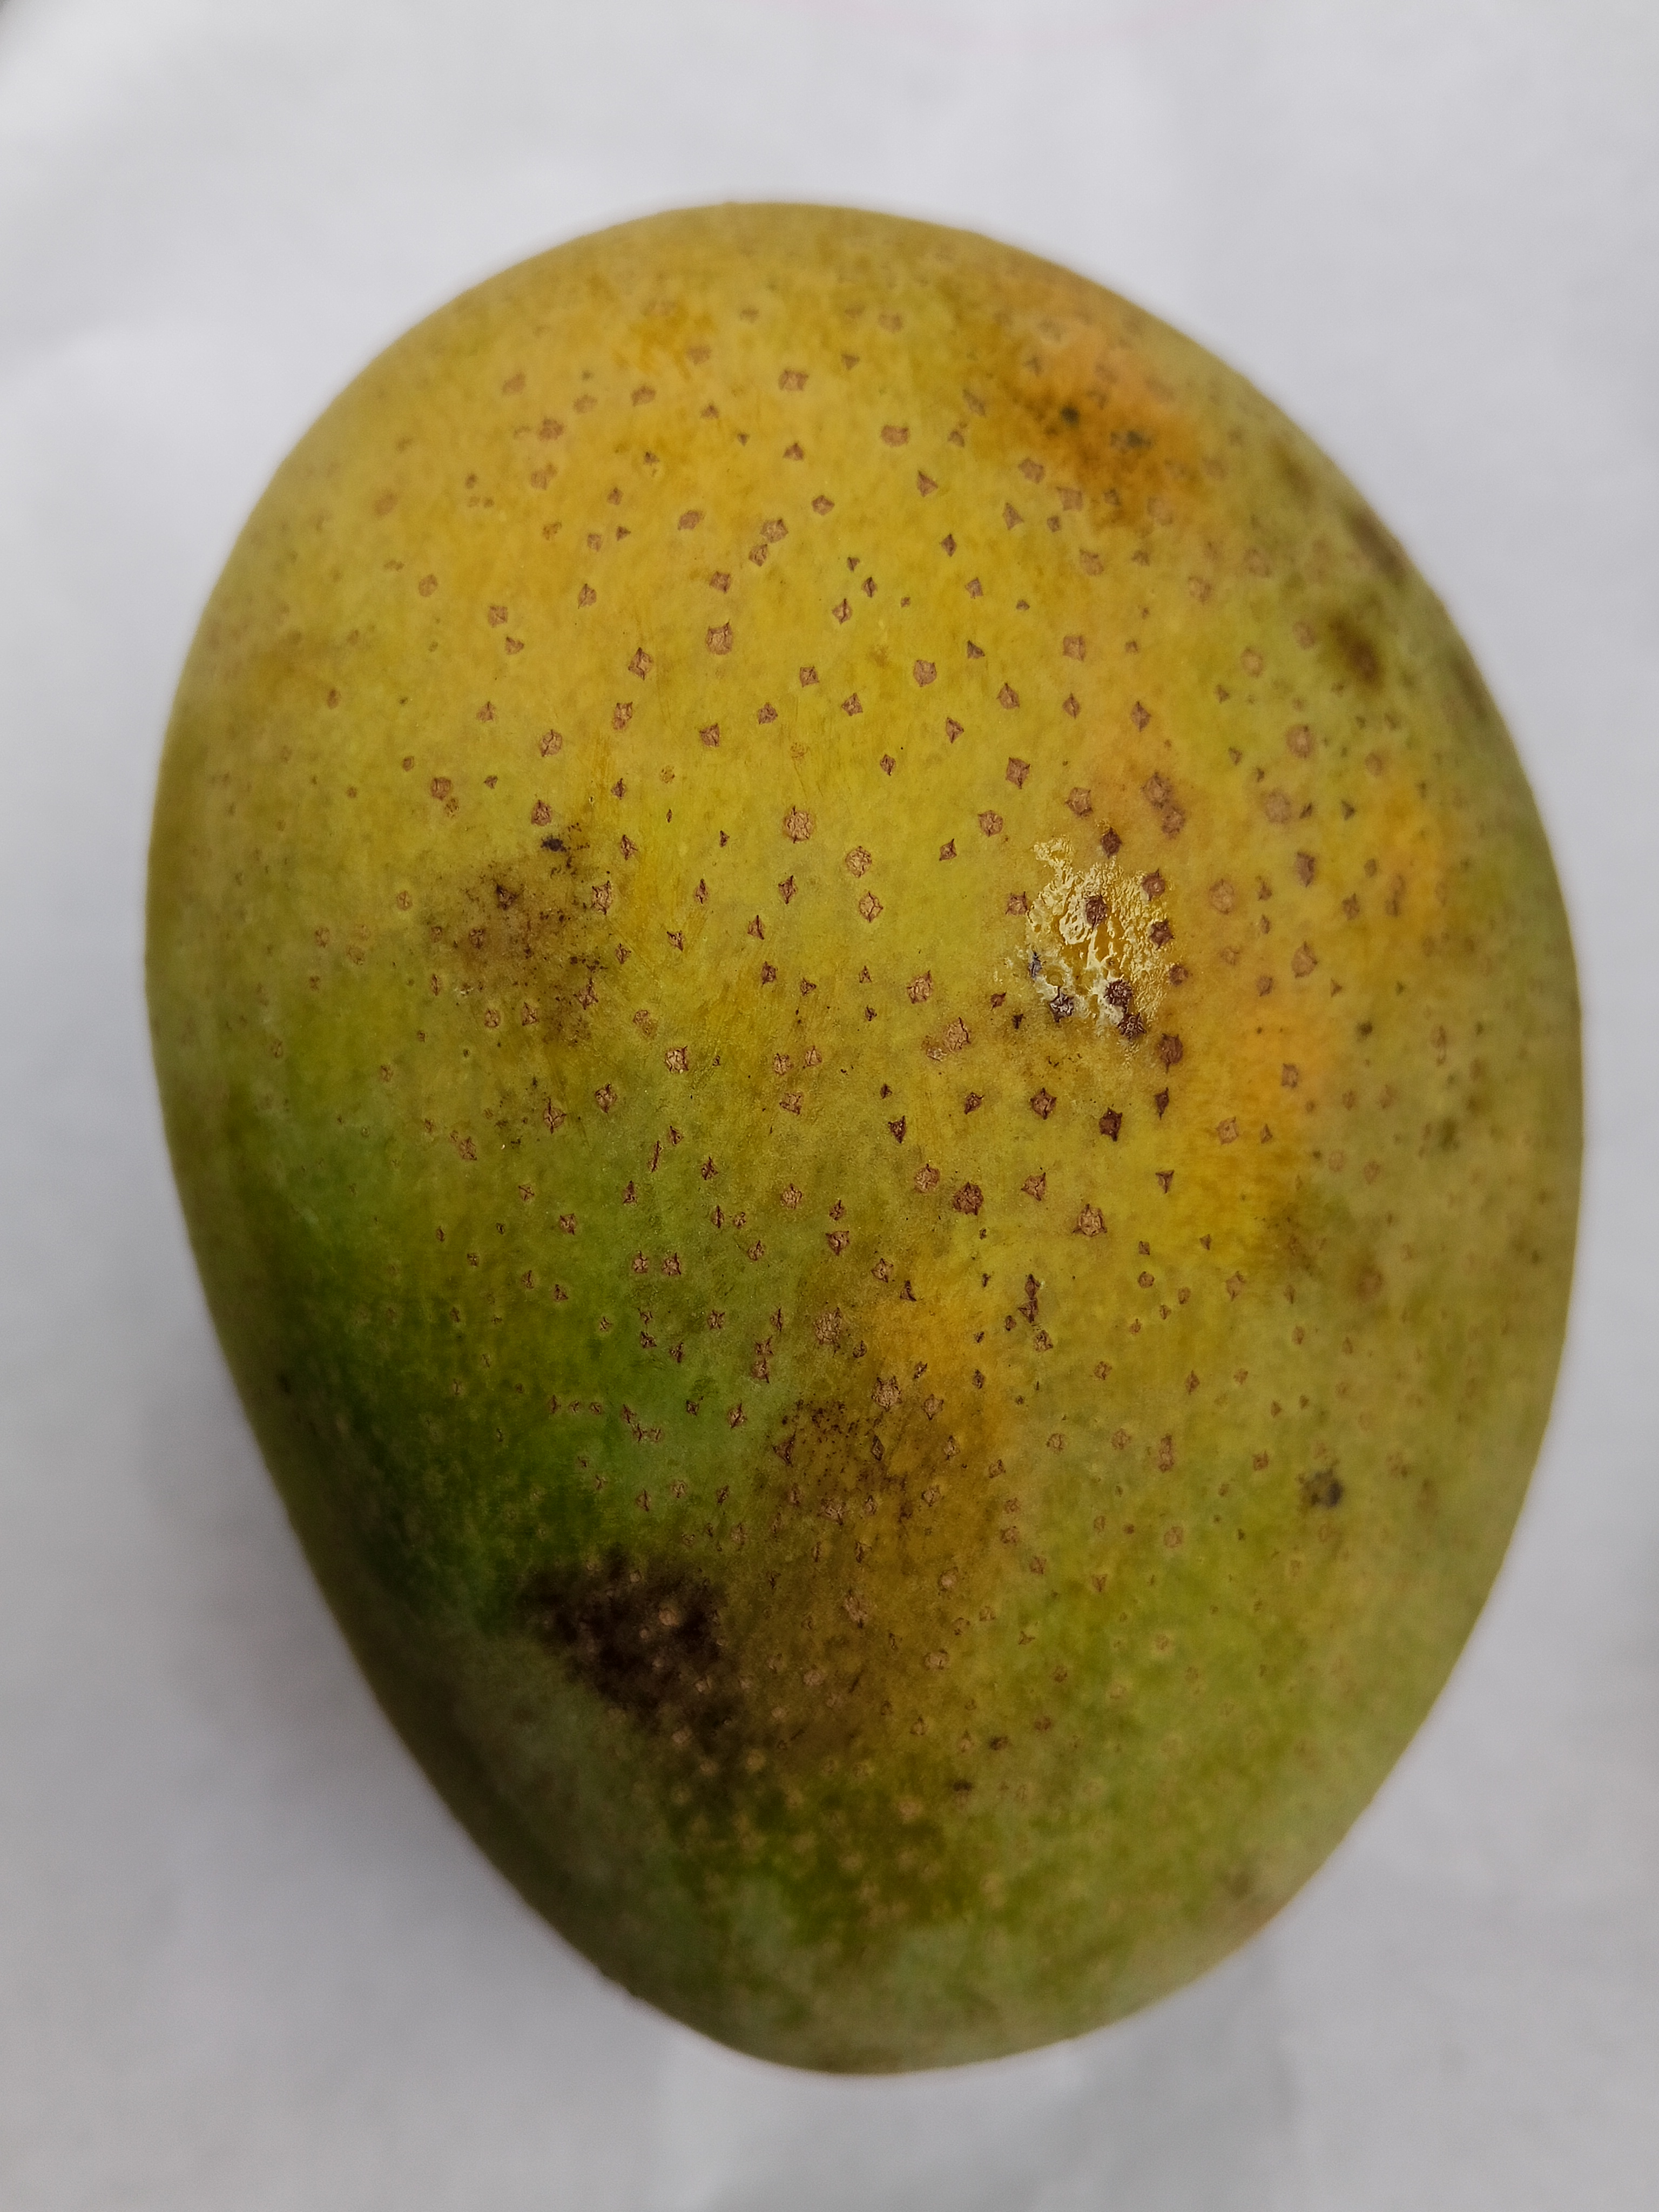
Mango variety: Himsagar